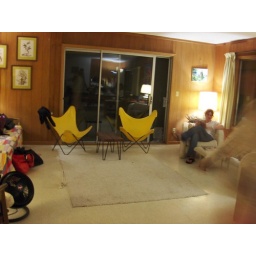
labor day weekend at the lake house in bridgman, michigan with 17 of our closest friends :D